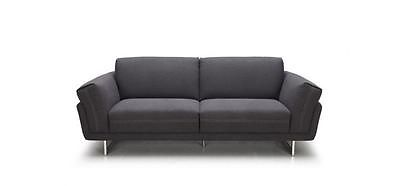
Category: sofa